Italian Civil War

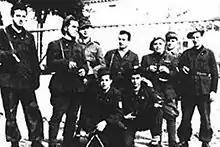
The "Banda Koch"

The Badoglio government began the work of dismantling the fascist state and took measures to maintain order in the country: it dissolved the PNF, maintained the prohibition of the establishment of political parties and imposed martial law. In addition, some anti-fascist demonstrations were bloodily repressed, such as those that took place on 28 July in Bari (massacre of via Nicolò dell'Arca) and Reggio Emilia (massacre of Reggiane), where the military fired at the demonstrators as set out in a circulated memo written by General Mario Roatta, chief of staff of the army, who ordered soldiers to face the riots "in combat formation" and to "open fire at a distance even with mortars and artillery without warning of any kind".